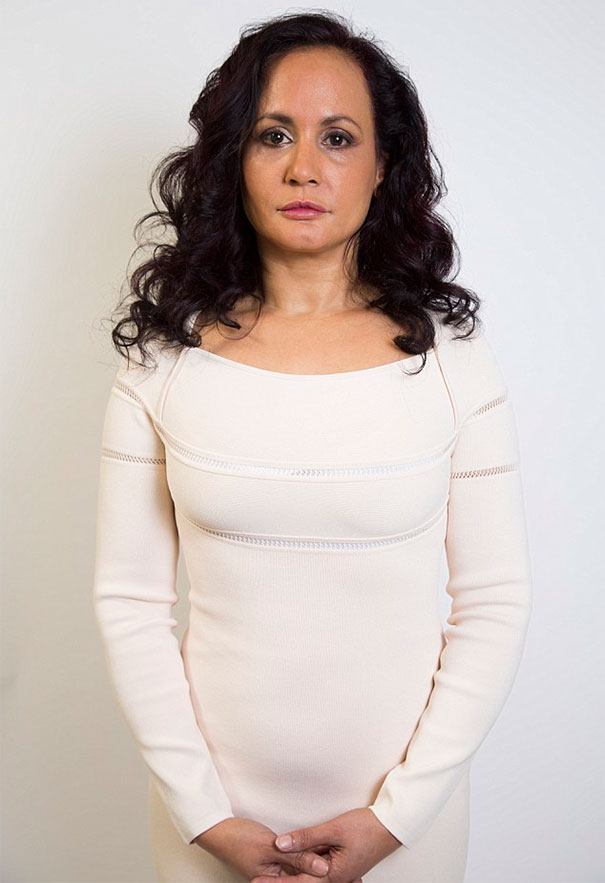
Gender: women